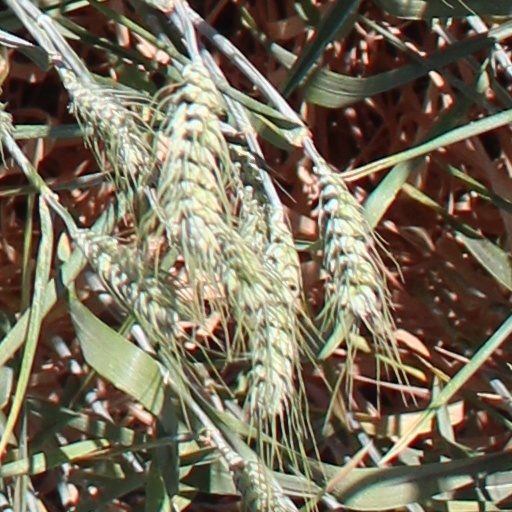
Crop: wheat